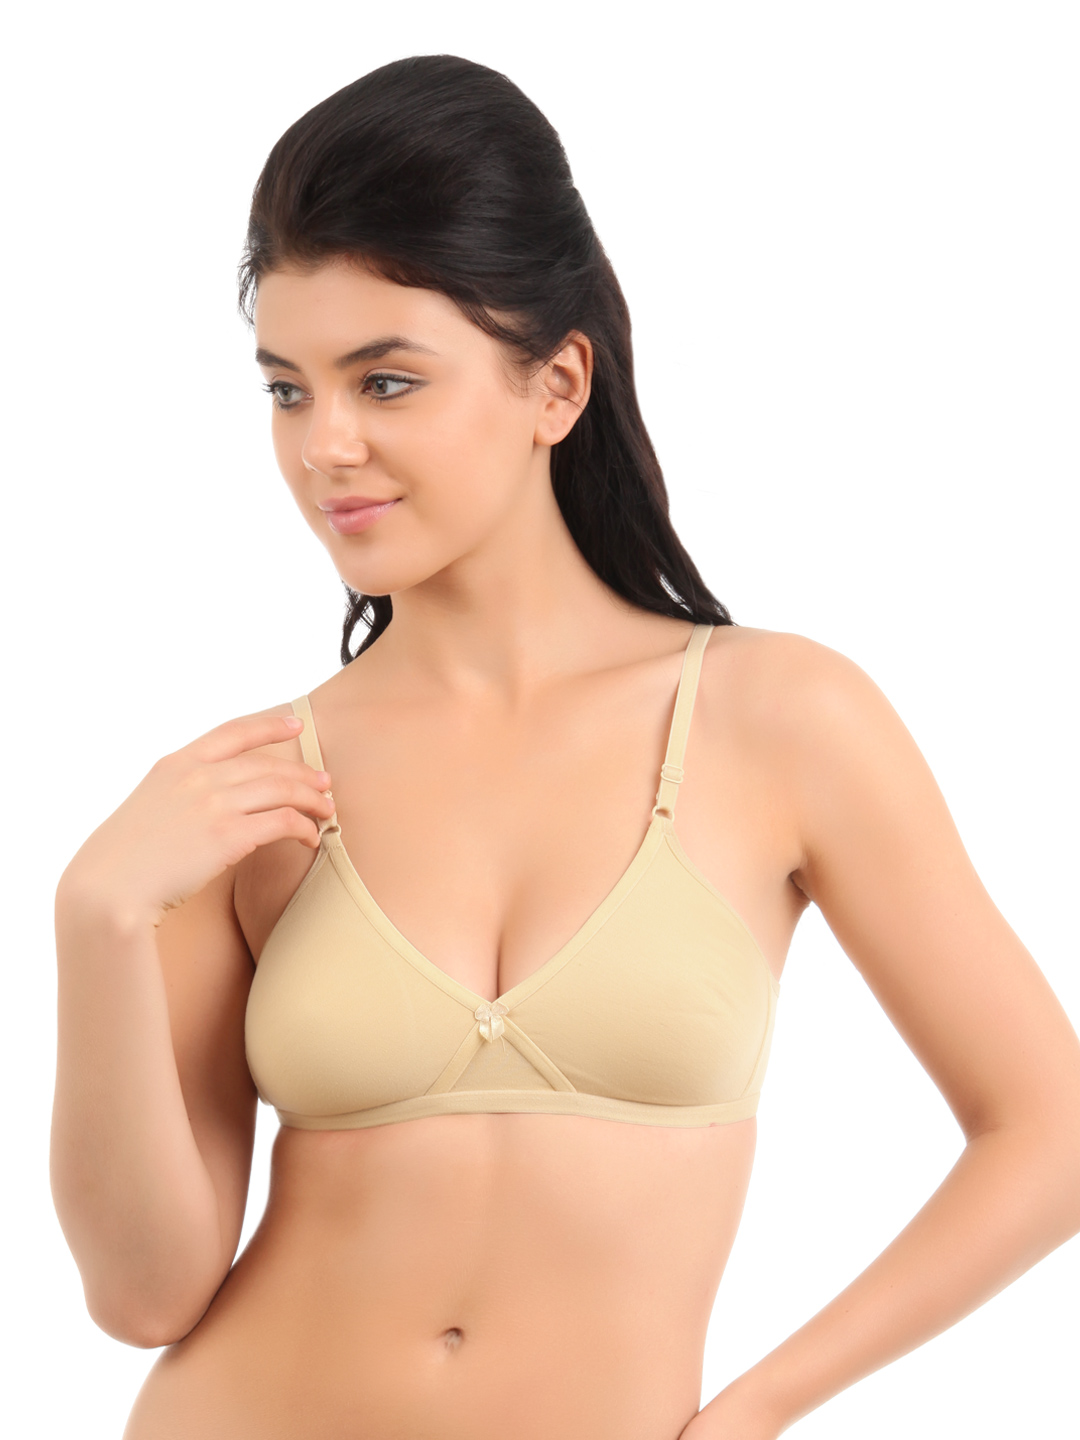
Biara Women Nude Bra
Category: Apparel / Innerwear / Bra
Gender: Women
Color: Nude
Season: Summer 2017
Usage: Casual